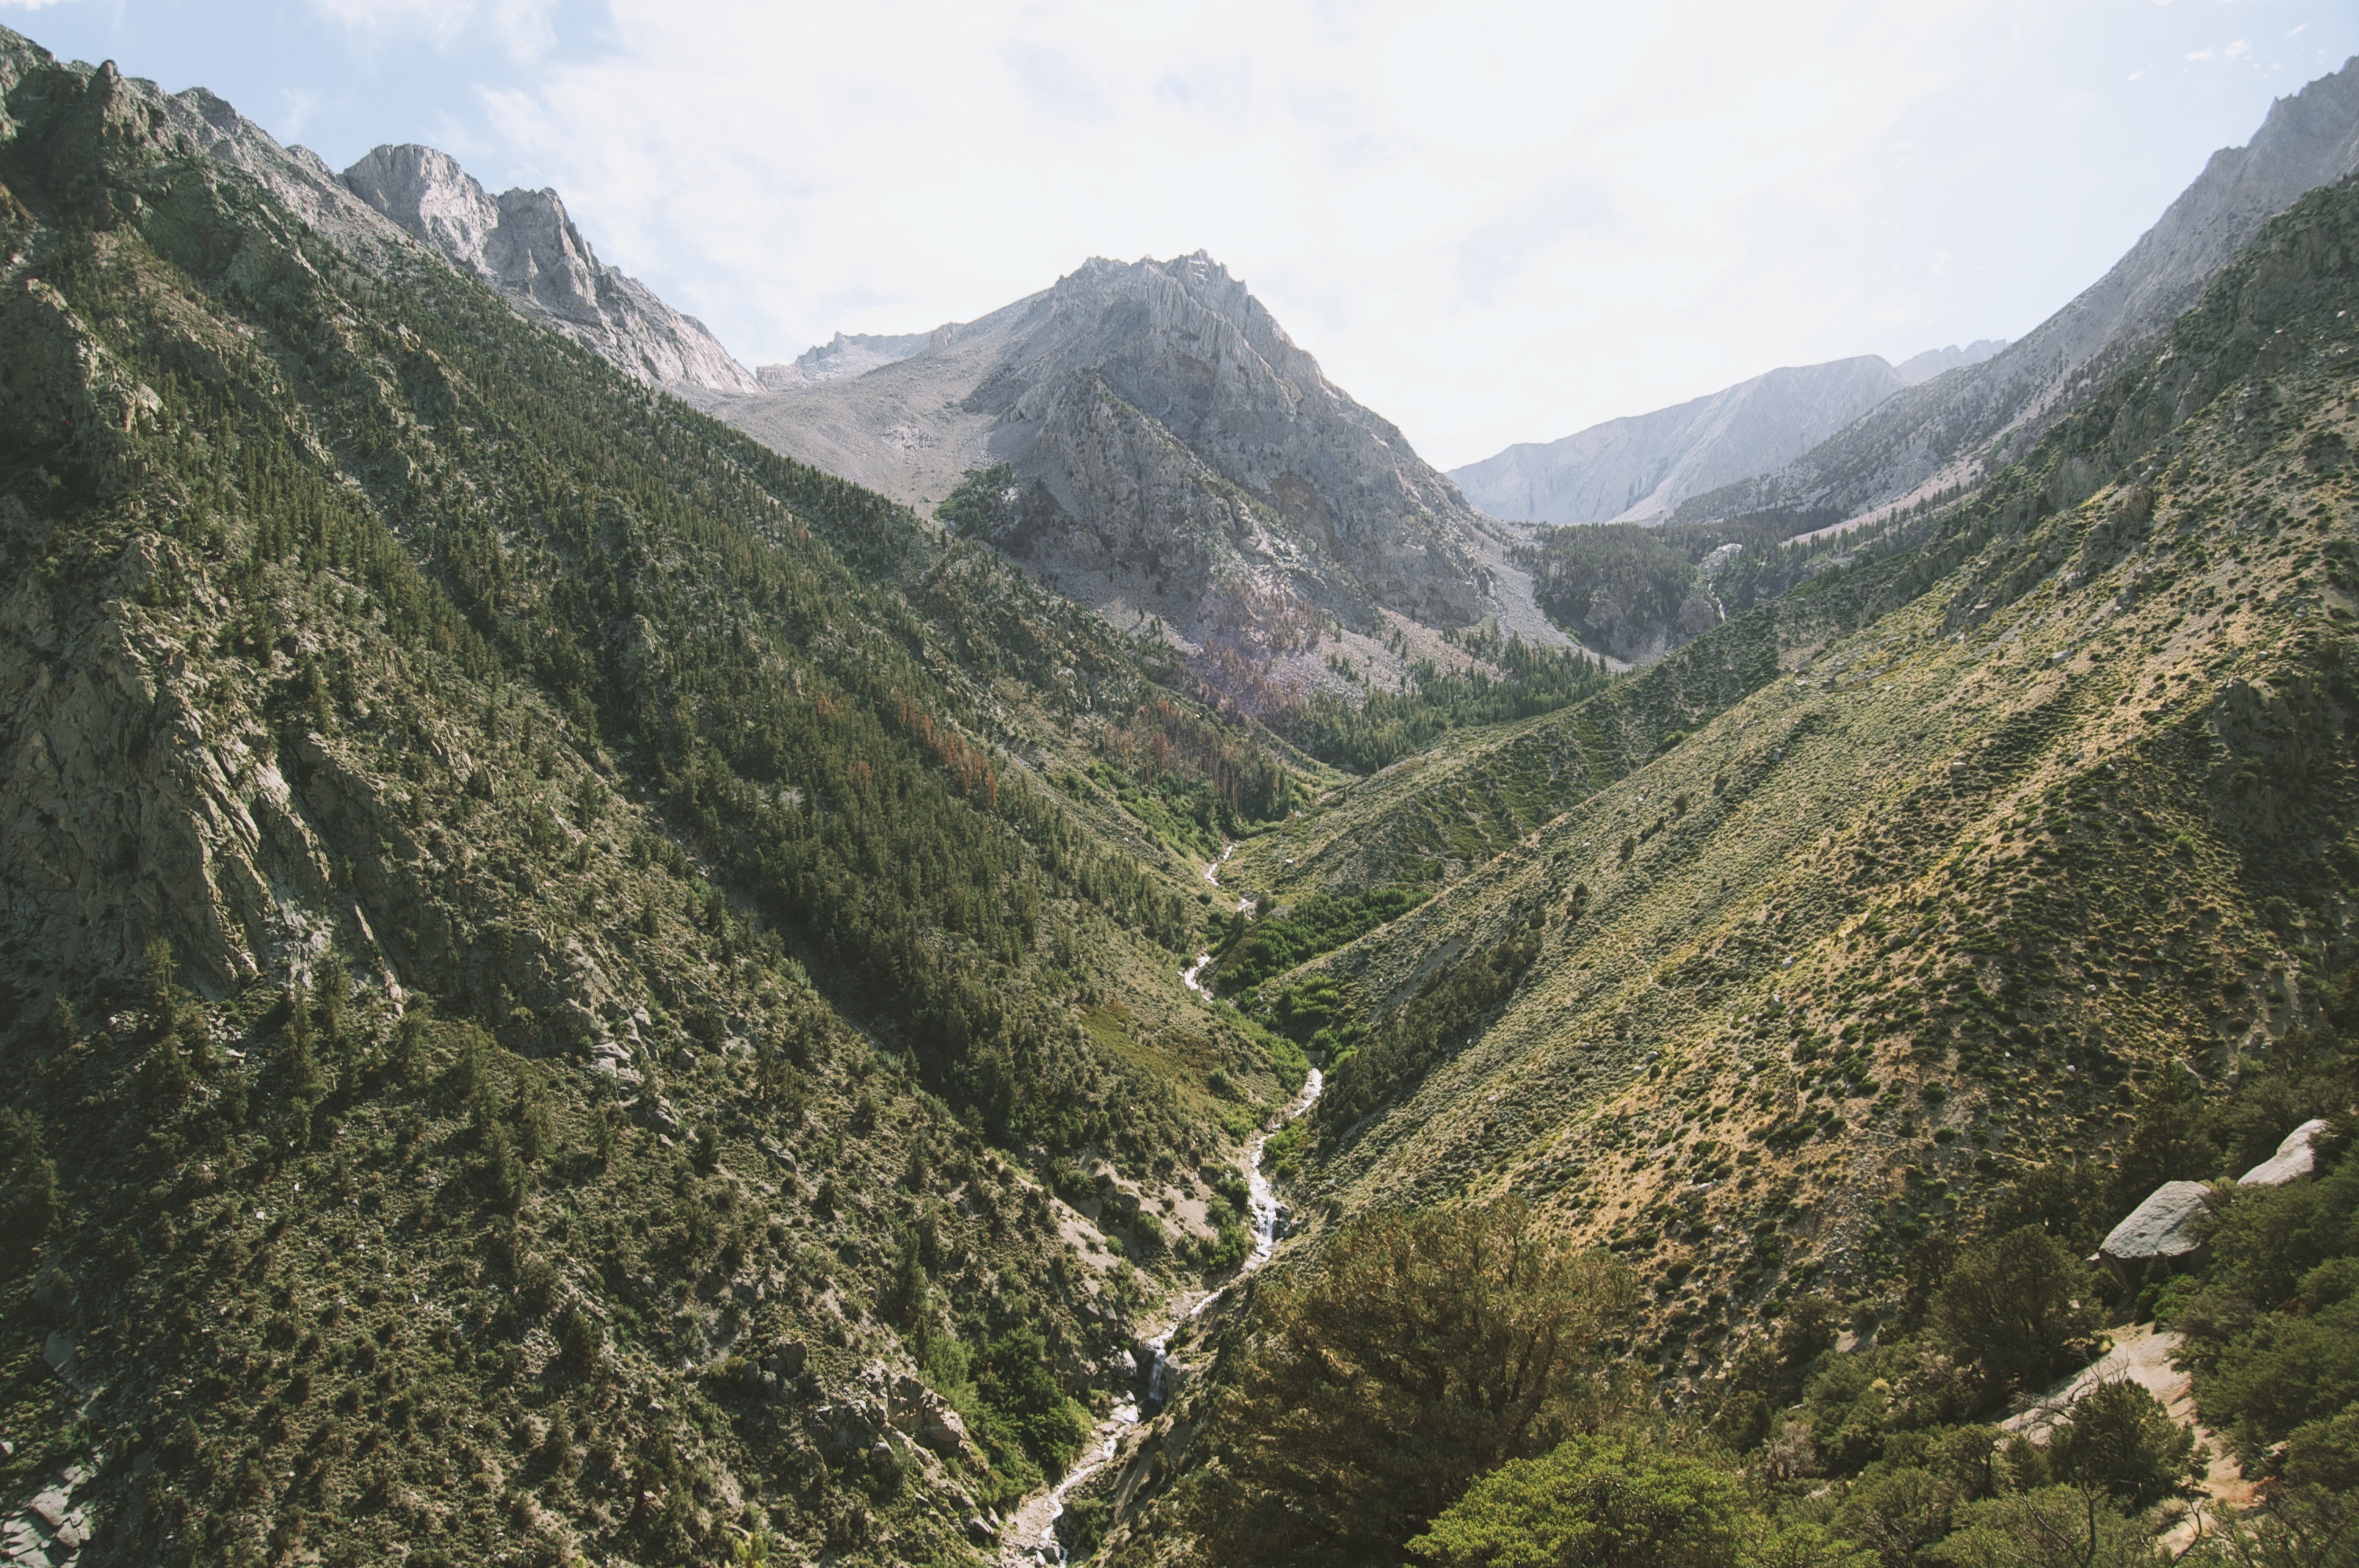
landscape, nature, forest, walking, mountain, hiking, trail, hill, adventure, valley, mountain range, moss, brook, terrain, ridge, rocks, hills, geology, mountains, alps, backpacking, ravine, plateau, cirque, wadi, landform, mountain pass, hill station, geographical feature, mountainous landforms, geological phenomenon